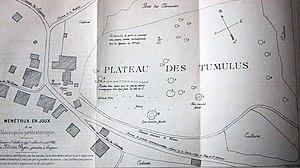
Les tumuli de Menétrux-en-Joux, France, qui ne semblent plus visibles aujourd'hui, ont été découverts par Louis Abel Girardot en 1887. Ils attestent la présence de l'homme dans cette région depuis les temps celtiques. À la différence de ceux retrouvés dans la Combe d'Ain, ils servaient à l'incinération.